Imperial Theatres

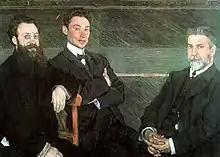
"Employees of the St Petersburg Imperial Theatres"; by Alexandr Golovin

In 1803 the system included Italian Opera of impresario Antonio Casassi and its Maly Theatre building (1801, replaced by Alexandrinsky Theatre in 1832).